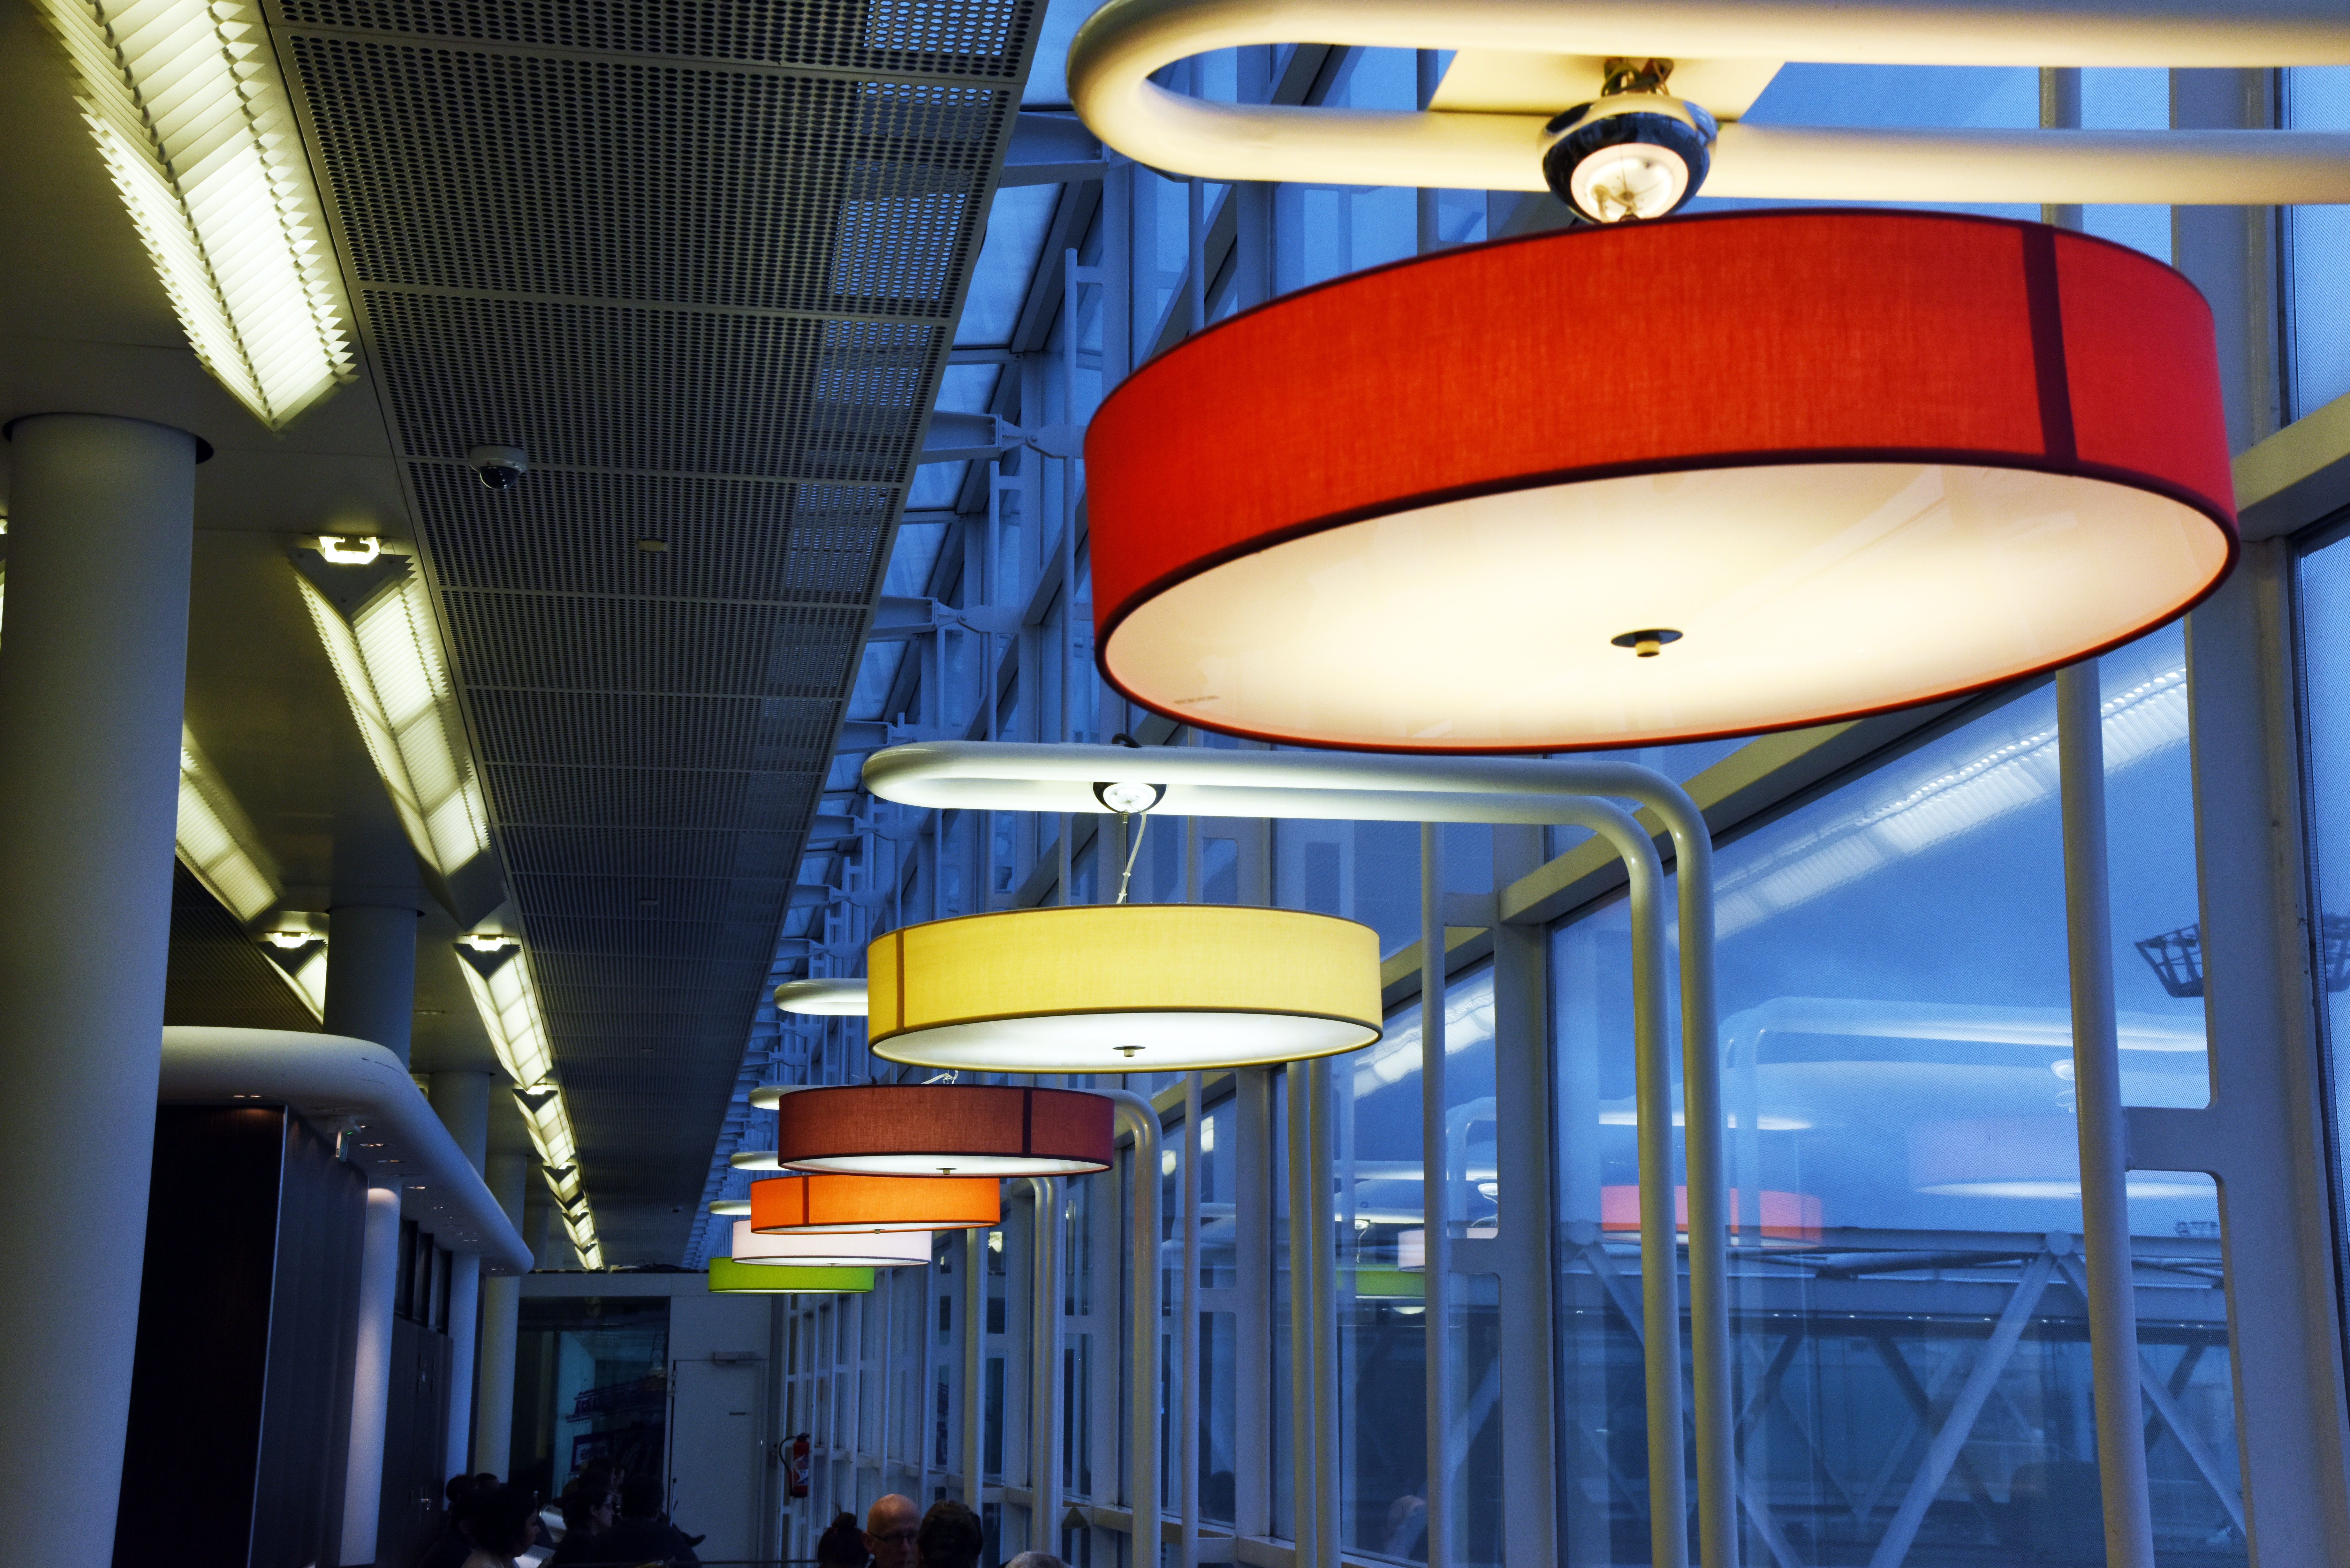
light, ceiling, color, blue, lighting, interior design, colors, design, lamps, orly airport